Maritime archaeology

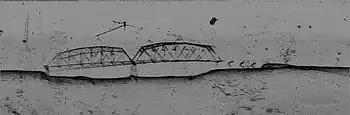
Submerged bridge under Lake Murray, South Carolina in 160 ft (49 m) of fresh water seen on side-scan sonar imagery using a Humminbird 981c Side Imaging system.

The wrecks, and other archaeological sites that have been preserved have generally survived because the dynamic nature of the sea bed can result in artifacts becoming rapidly buried in sediments. These sediments then provide an anaerobic environment which protects from further degradation. Wet environments, whether on land in the form of peat bogs and wells, or underwater are particularly important for the survival of organic material, such as wood, leather, fabric and horn. Cold and absence of light also aid survival of artifacts, because there is little energy available for either organic activity or chemical reactions. Salt water provides for greater organic activity than freshwater, and in particular, the shipworm, "Teredo navalis", lives only in salt water, so some of the best preservation in the absence of sediments has been found in the cold, dark waters of the Great Lakes in North America and in the (low salinity) Baltic Sea (where "Vasa" was preserved).